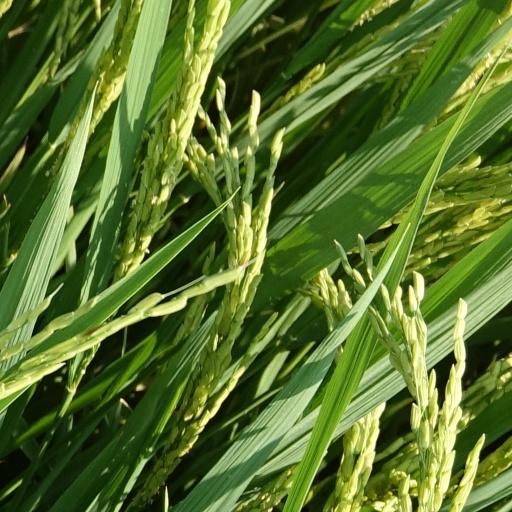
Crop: rice